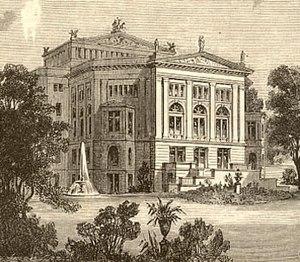
Le Königsstädtische Theater était un théâtre de Berlin, sur l'Alexanderplatz.